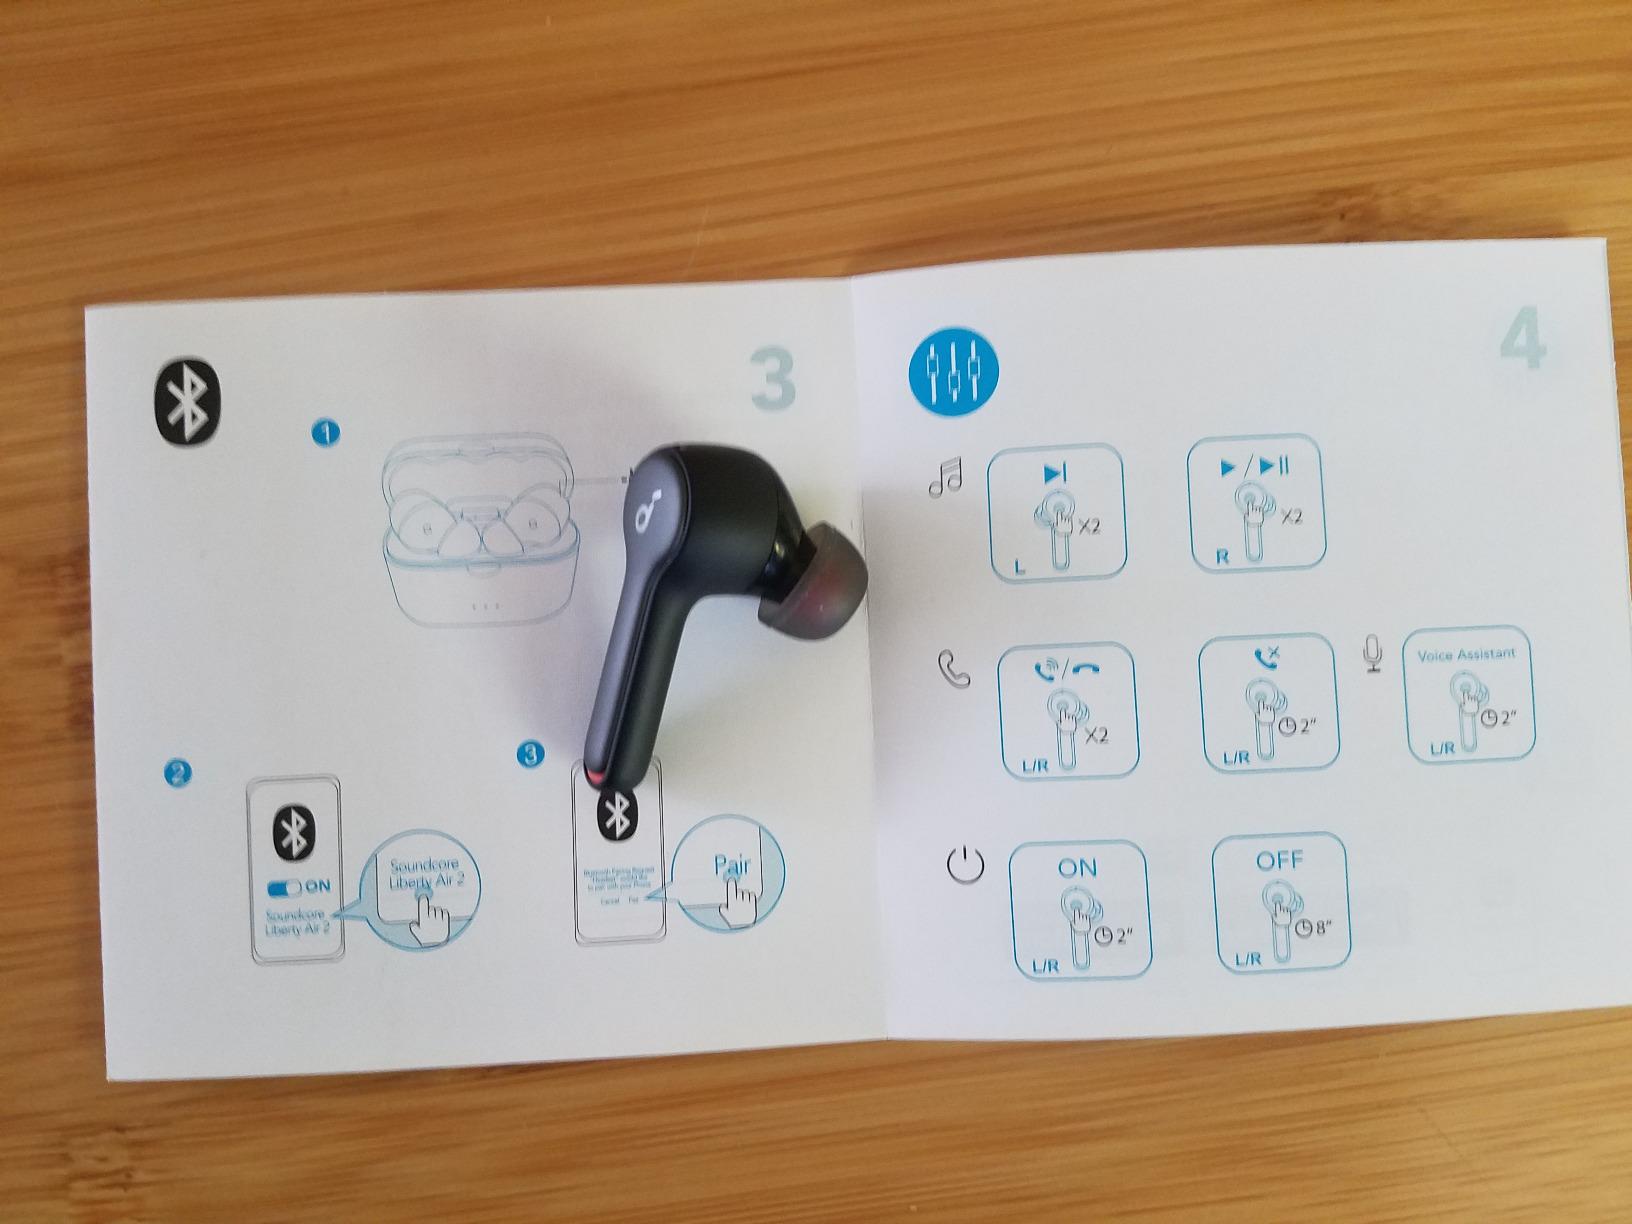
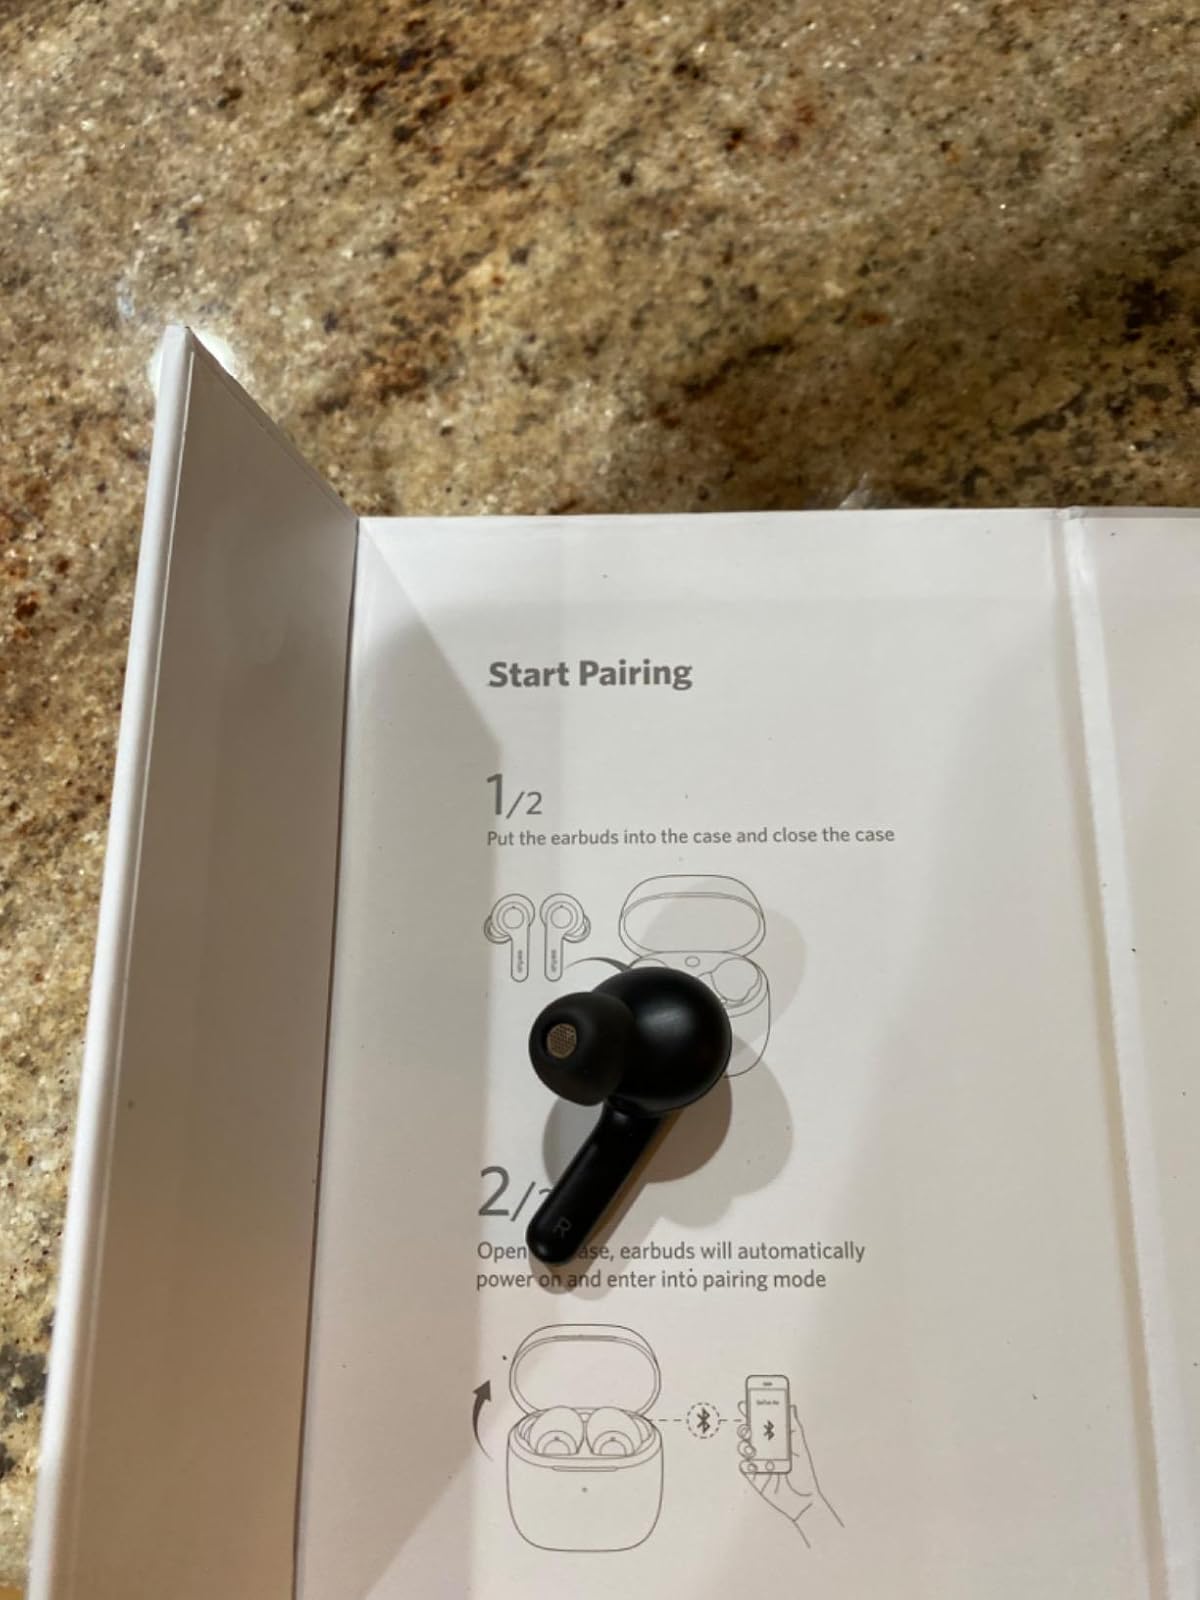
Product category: earbuds
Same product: no